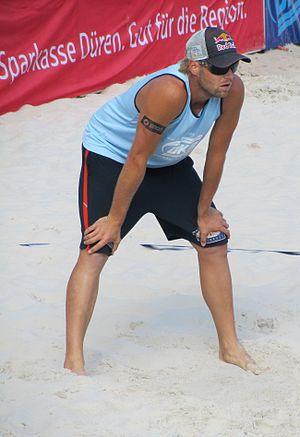
Julius Brink, né le 6 juillet 1982 à Münster, est un joueur de beach-volley allemand, désormais retraité